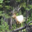
Label: deer